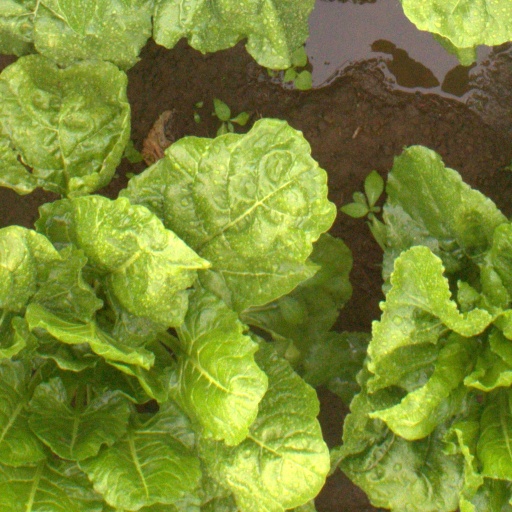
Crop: sugar beet